Tube Investments of India Limited

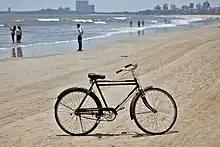
Hercules cycle on a beach in Mumbai

TI Cycles of India (a unit of Tube Investments of India Ltd.) is a bicycle manufacturer based in India. Established in 1949 by the Murugappa Group and Sir Ivan Stedeford of Tube Investments Group in UK, TI Cycles is the maker of brands including Hercules, BSA and Philips cycles. It has a manufacturing capacity of around three million bicycles per year. TI Cycles has sponsored including the 900+ km Tour of Nilgiris, through its brand BSA.